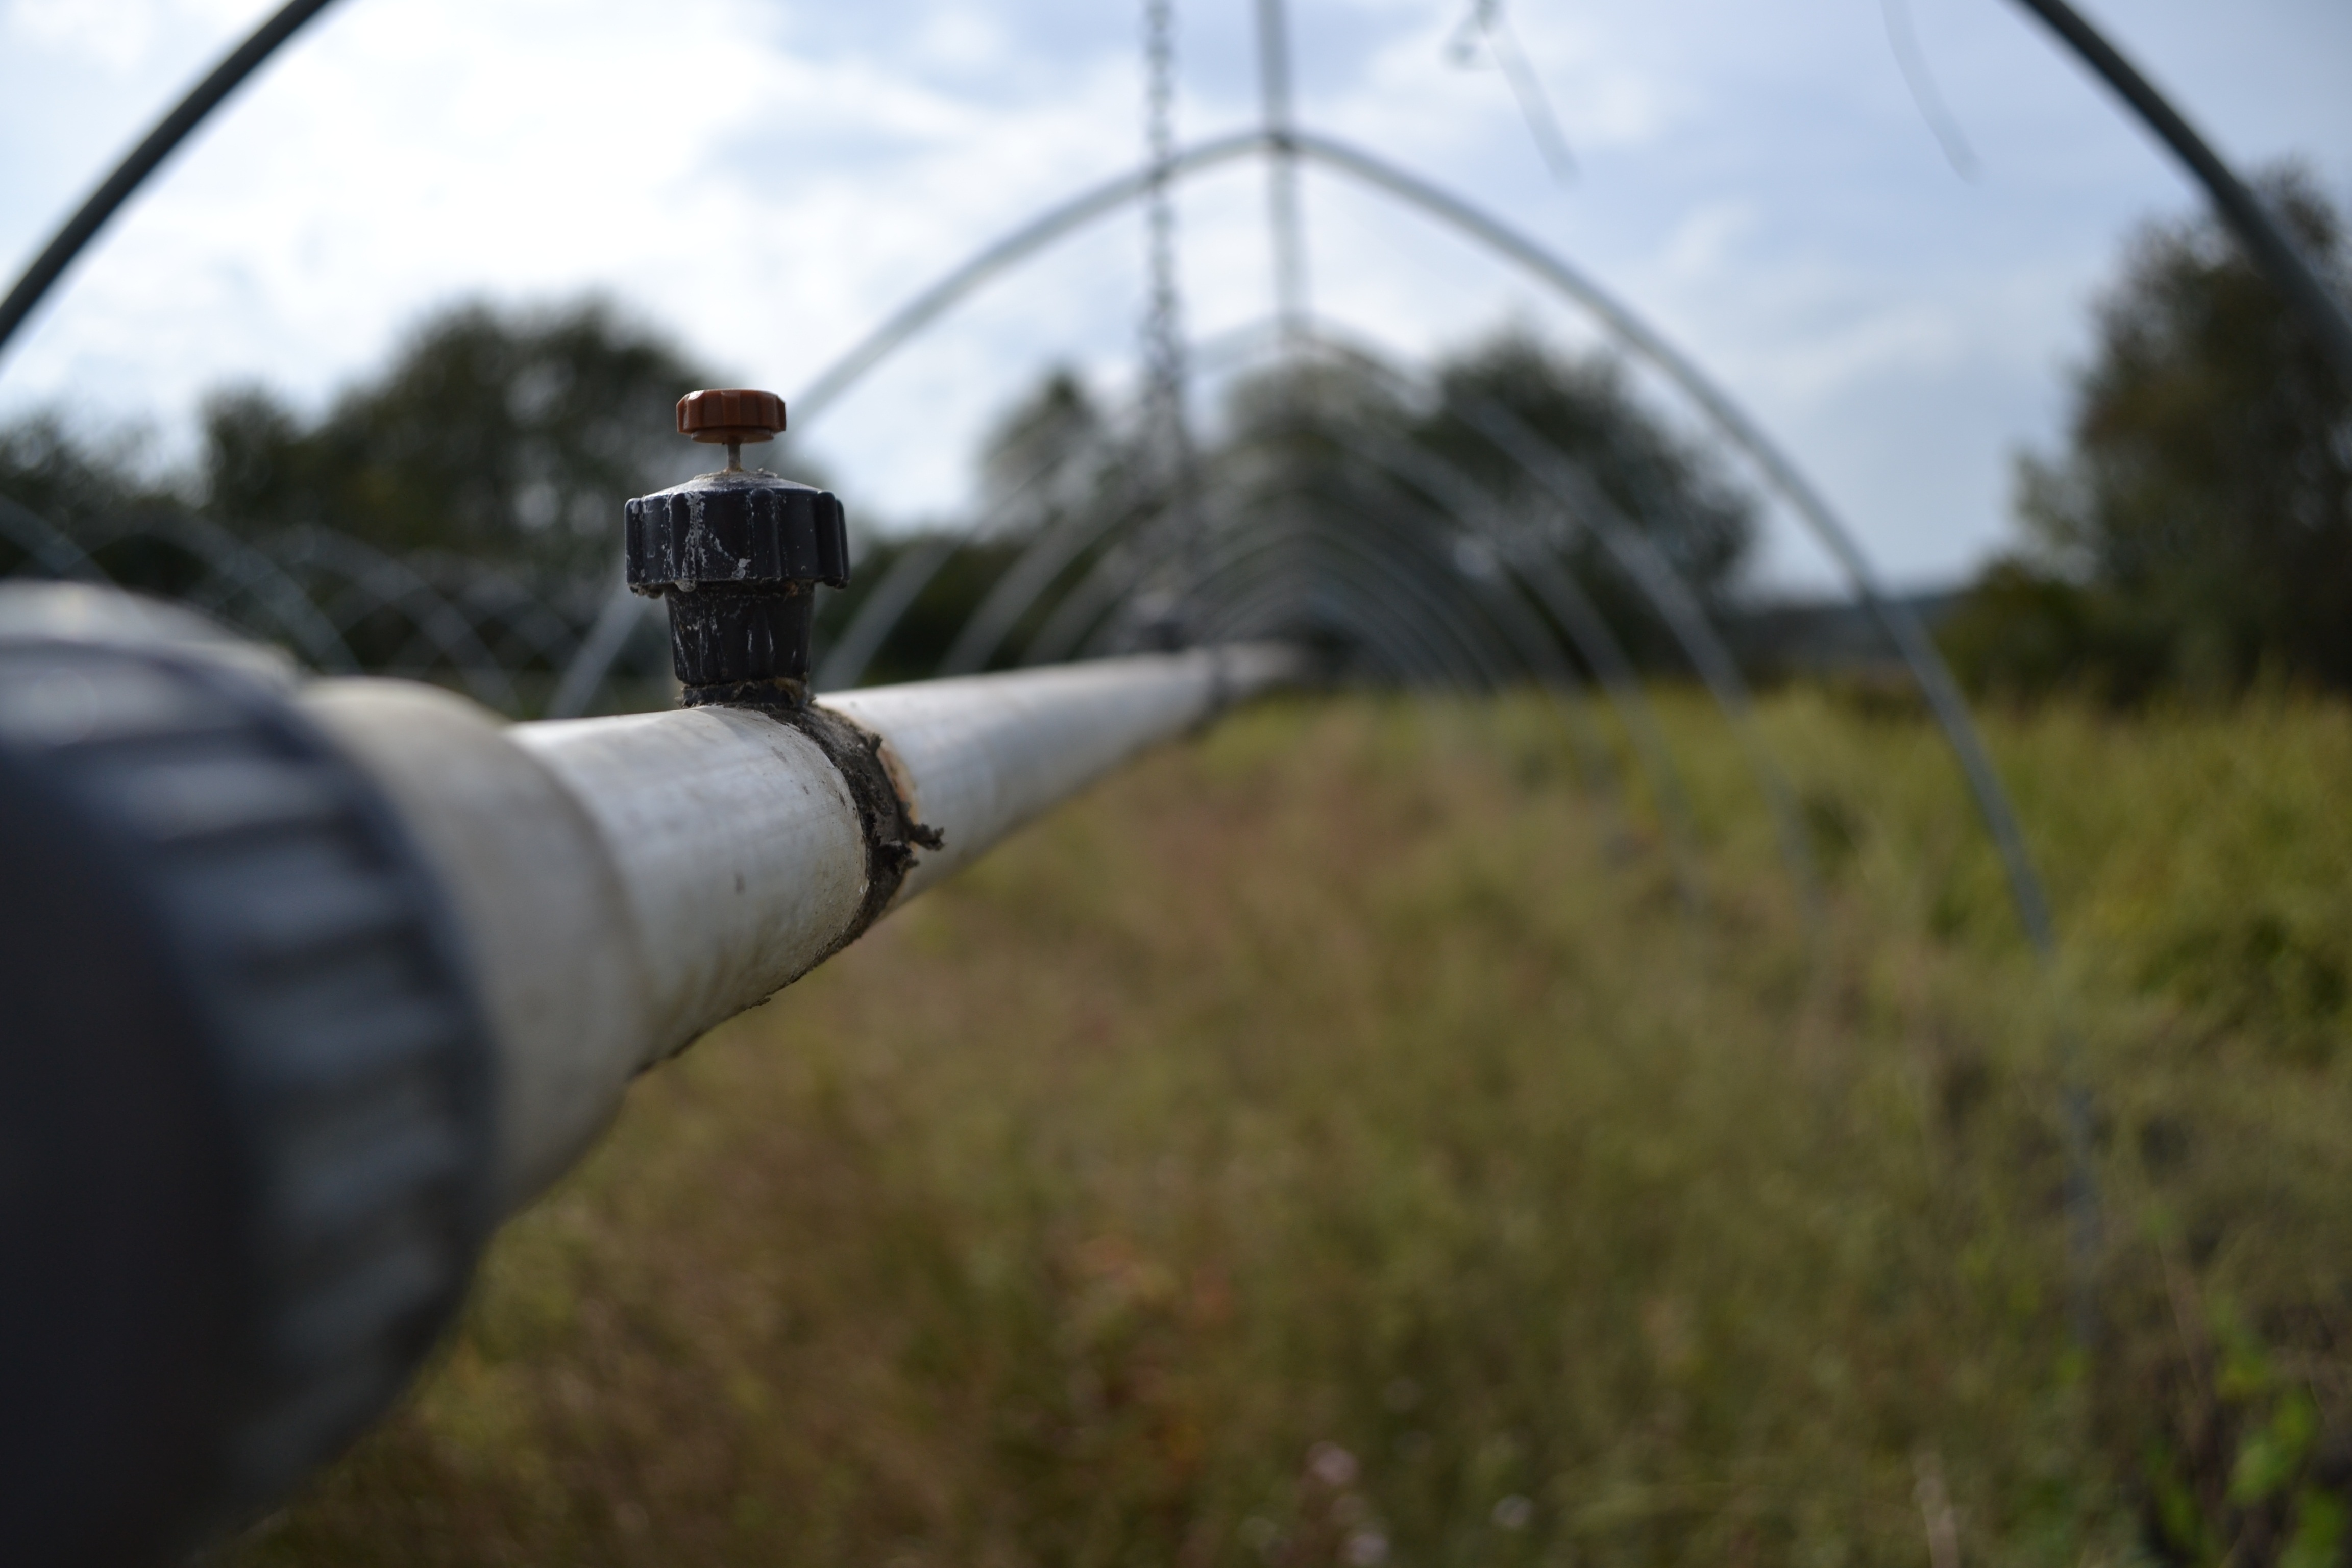
plant, field, summer, soldier, nursery